Honky-tonk

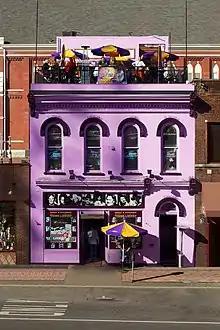
Tootsie's Orchid Lounge is the oldest Honky Tonk in Nashville, Tennessee.

A honky-tonk (also called honkatonk, honkey-tonk, honky tonk, or tonk) is either a bar that provides country music for the entertainment of its patrons or the style of music played in such establishments. It can also refer to the type of piano (tack piano) used to play such music. Bars of this kind are common in the South and Southwest United States. Many prominent country music artists such as Jimmie Rodgers, Ernest Tubb, Lefty Frizzell, Hank Williams, Patsy Cline, Johnny Horton and Merle Haggard began their careers as amateur musicians in honky-tonks.